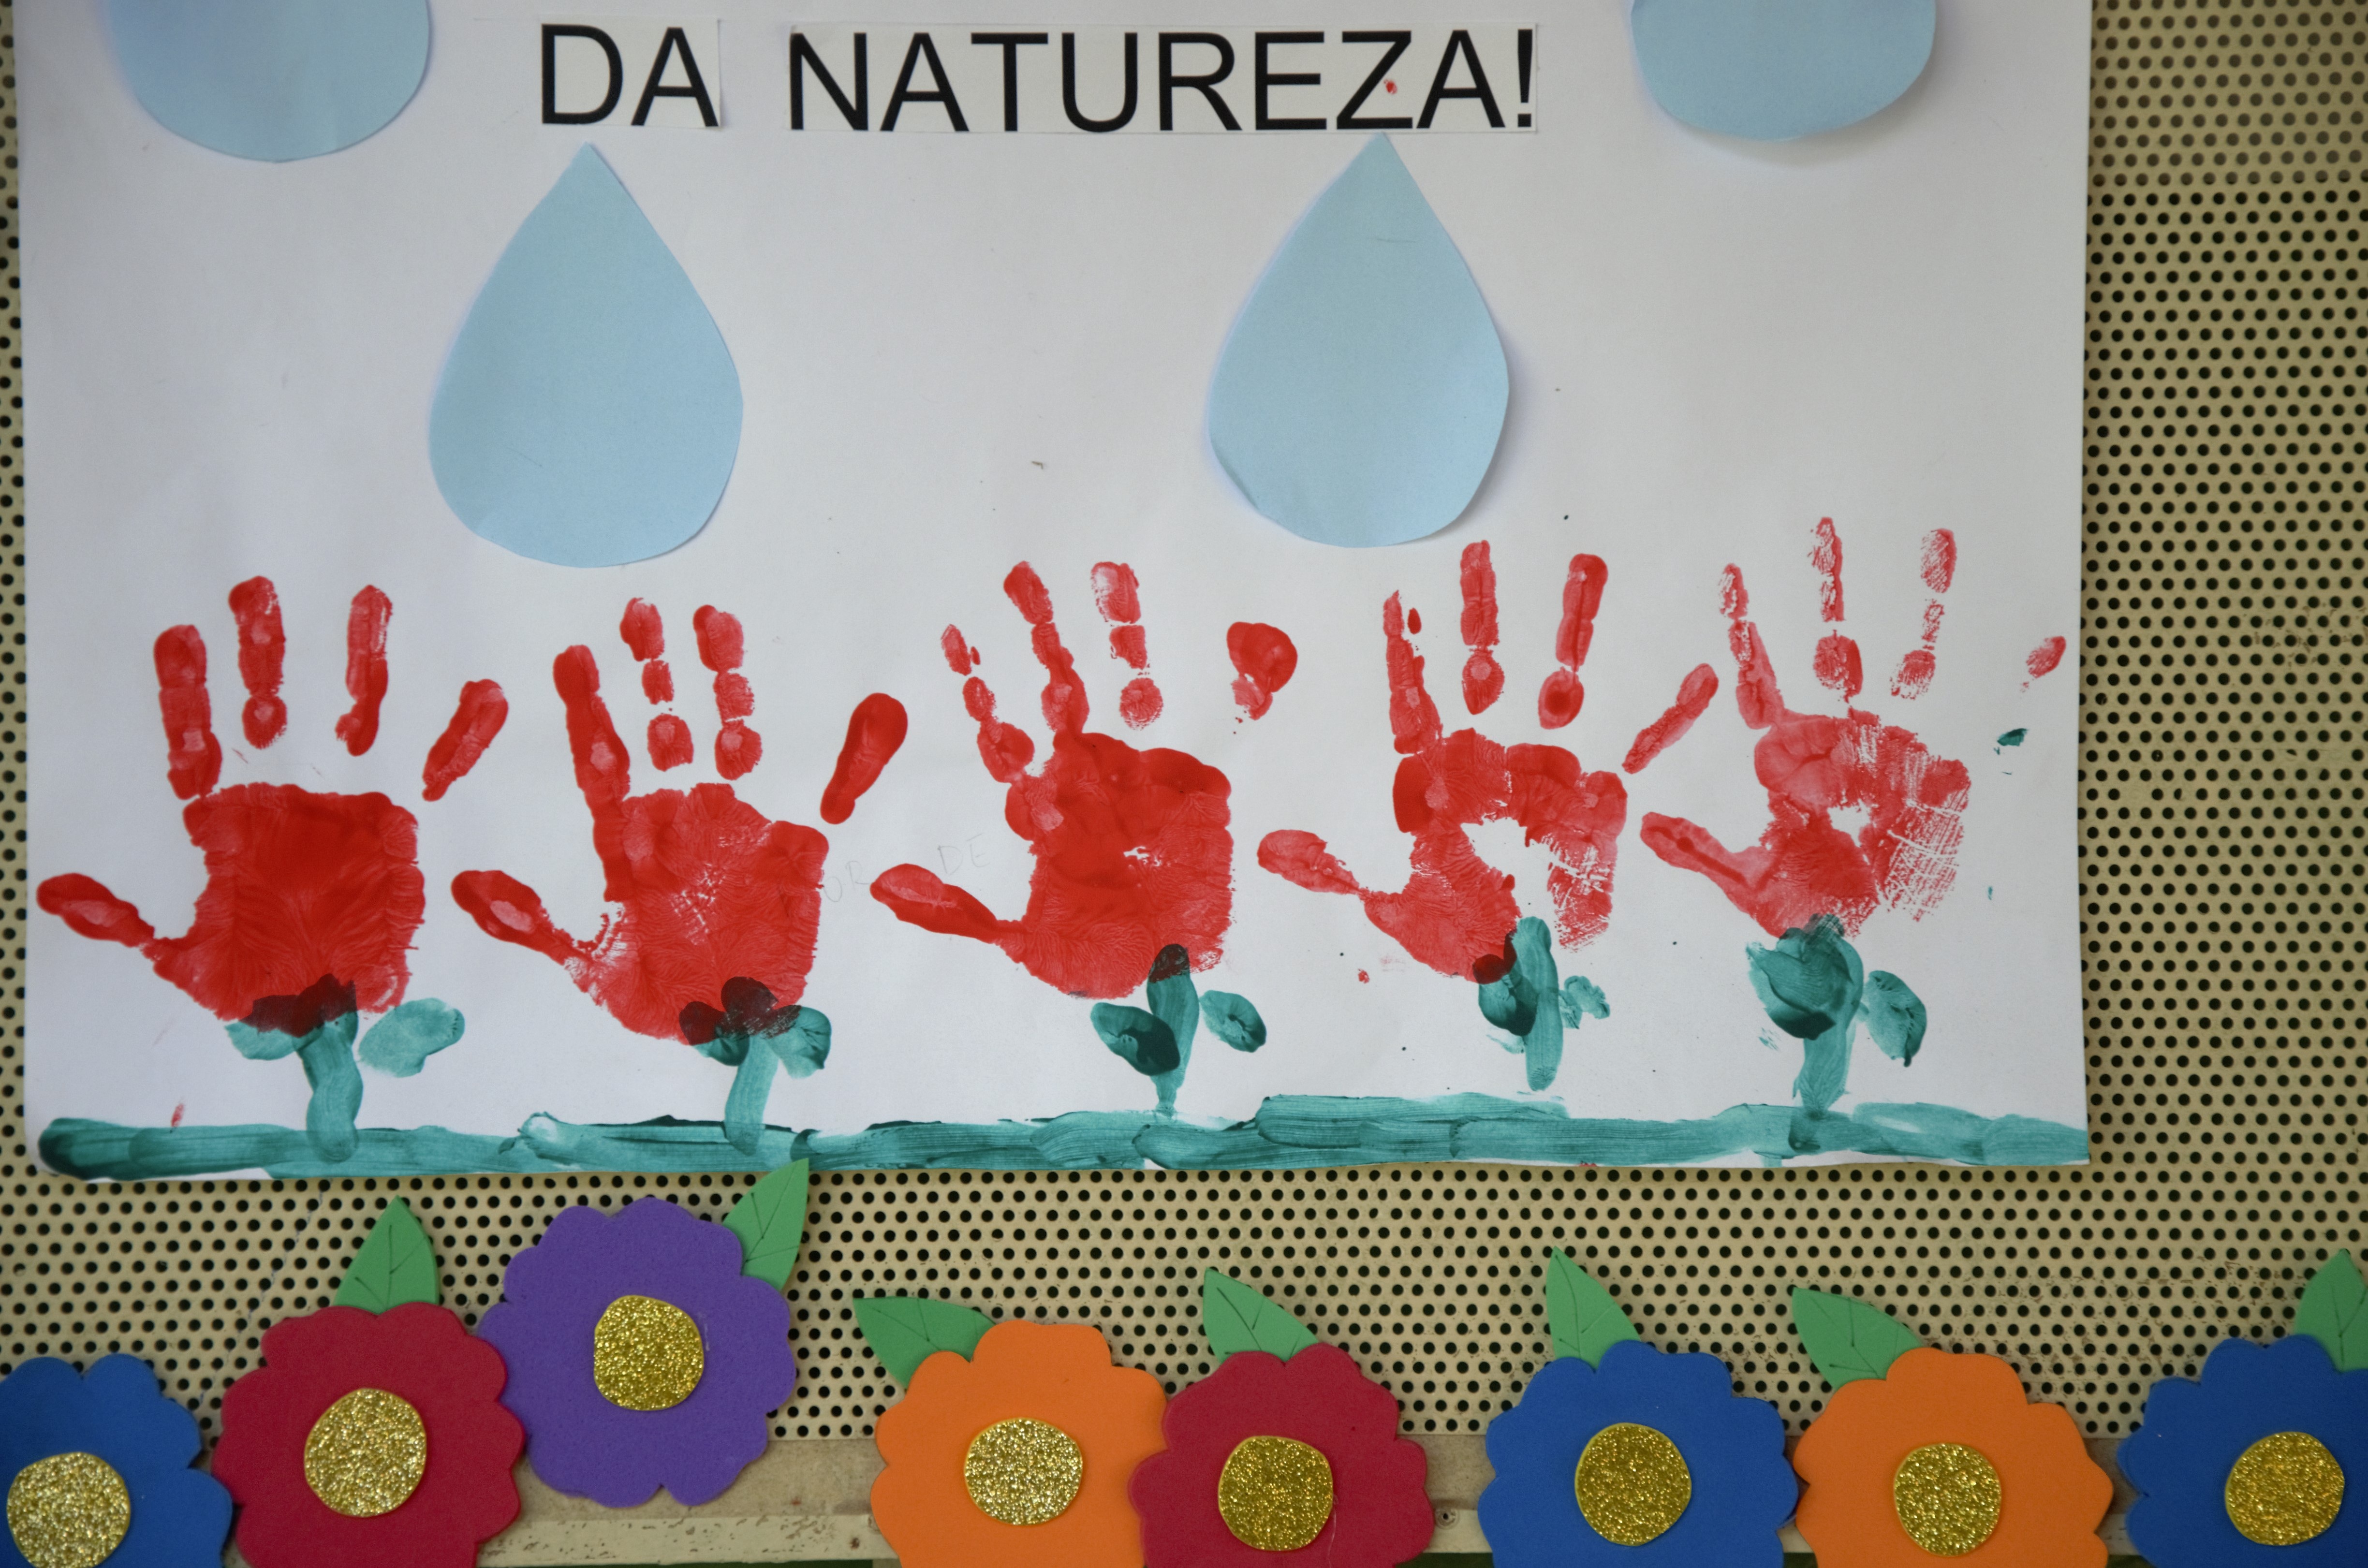
water, nature, flower, art, hands, party, collage, child art